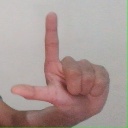
अक्षर: ल